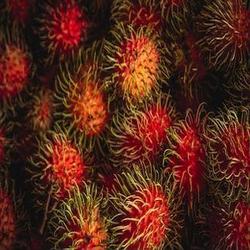
Label: Rambutan